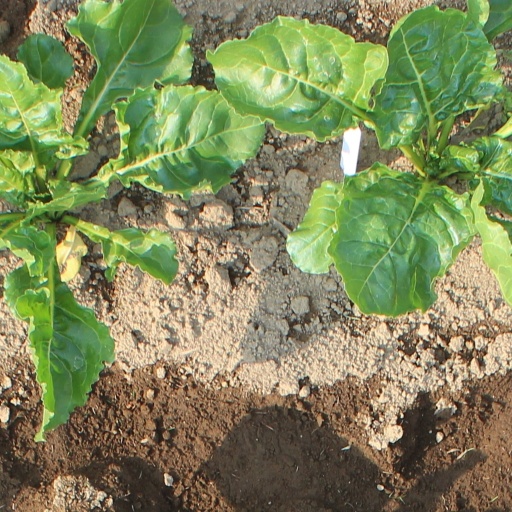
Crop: sugar beet